Temple Daily Telegram

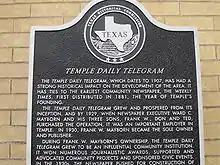
Texas Historical Commission marker for "Temple Daily Telegram"

The Temple Daily Telegram is the daily newspaper of Temple, Texas, serving Central Texas since 1907. The Telegram is locally owned and operated by Frank Mayborn Enterprises, under editor and publisher Sue Mayborn, the widow of Frank Mayborn.